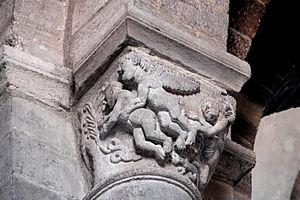
La basilique Saint-Julien est une basilique dite de style roman auvergnat située à Brioude, dans le département français de la Haute-Loire en région Auvergne-Rhône-Alpes. Classée en tant que monument historique en 1840, la basilique possède trois étoiles au Guide vert de Michelin depuis 2017.